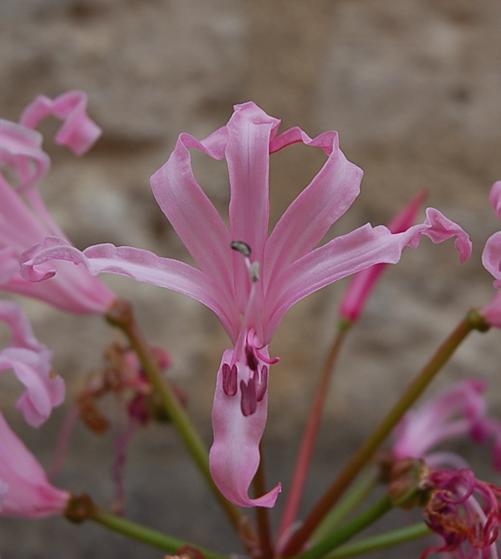
Label: cape flower